Katowice–Ostrava metropolitan area

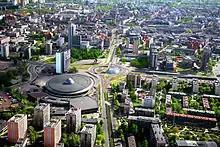
Katowice in Silesian Voivodeship (Poland), the biggest city of the largest urban area in the Upper Silesian metropolitan area.

The Katowice–Ostrava metropolitan area (also known as Upper Silesian-Moravian metropolitan area or Upper Silesian urban-industrial agglomeration) is a polycentric metropolitan area in southern Poland and northeastern Czech Republic, centered on the cities of Katowice and Ostrava, and has around 5 million inhabitants. Geographically, it is located mainly in Upper Silesia, with small parts of the area also in the historical regions of Moravia and Lesser Poland. Administratively, it is located in the three administrative units (NUTS-2 class): mainly Silesian Voivodeship and a small western part of Lesser Poland Voivodeship in Poland, and also a small eastern part of Moravian-Silesian Region in the Czech Republic.